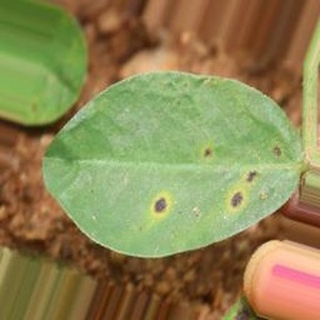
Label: groundnut_early_leaf_spot